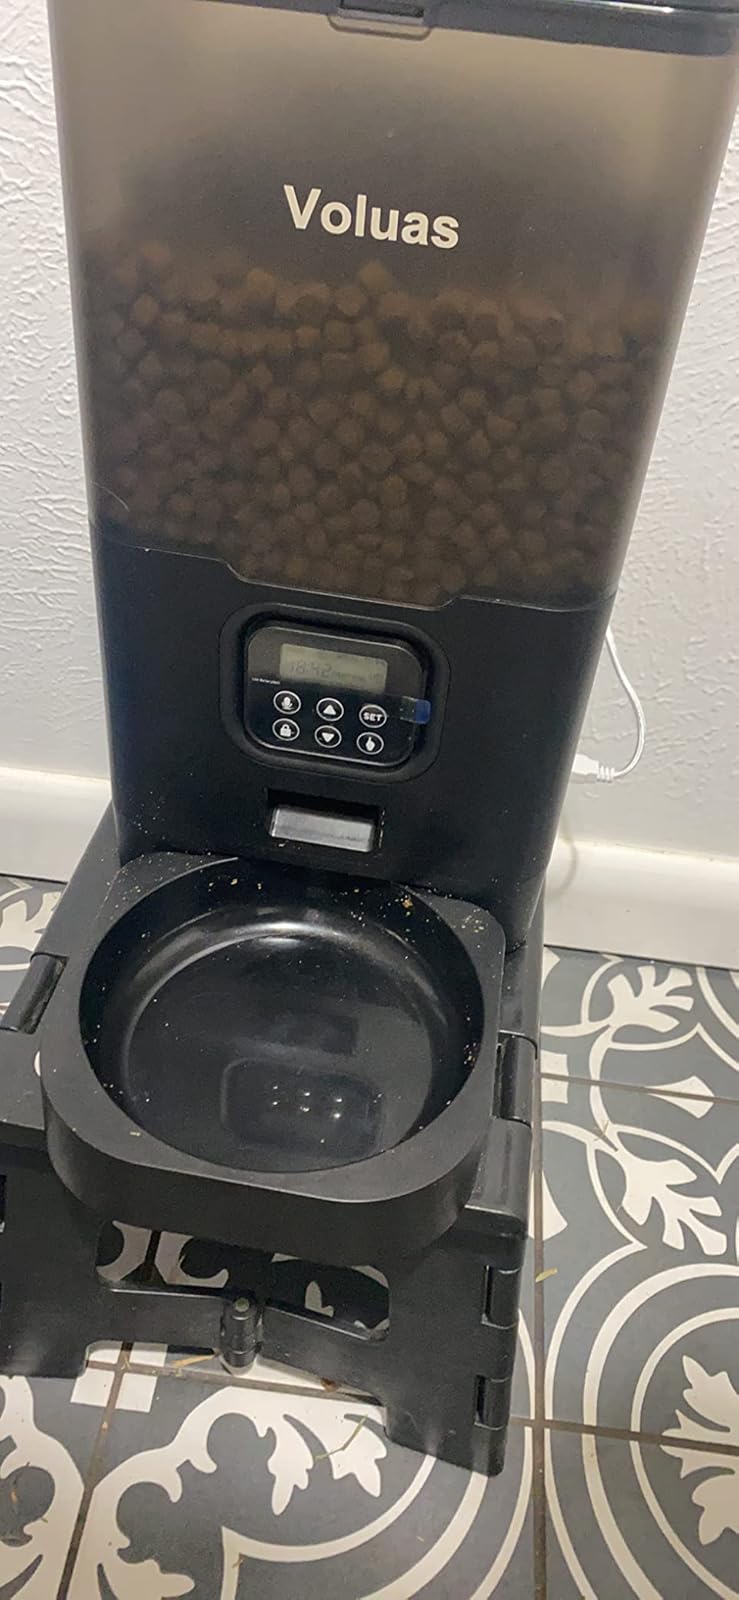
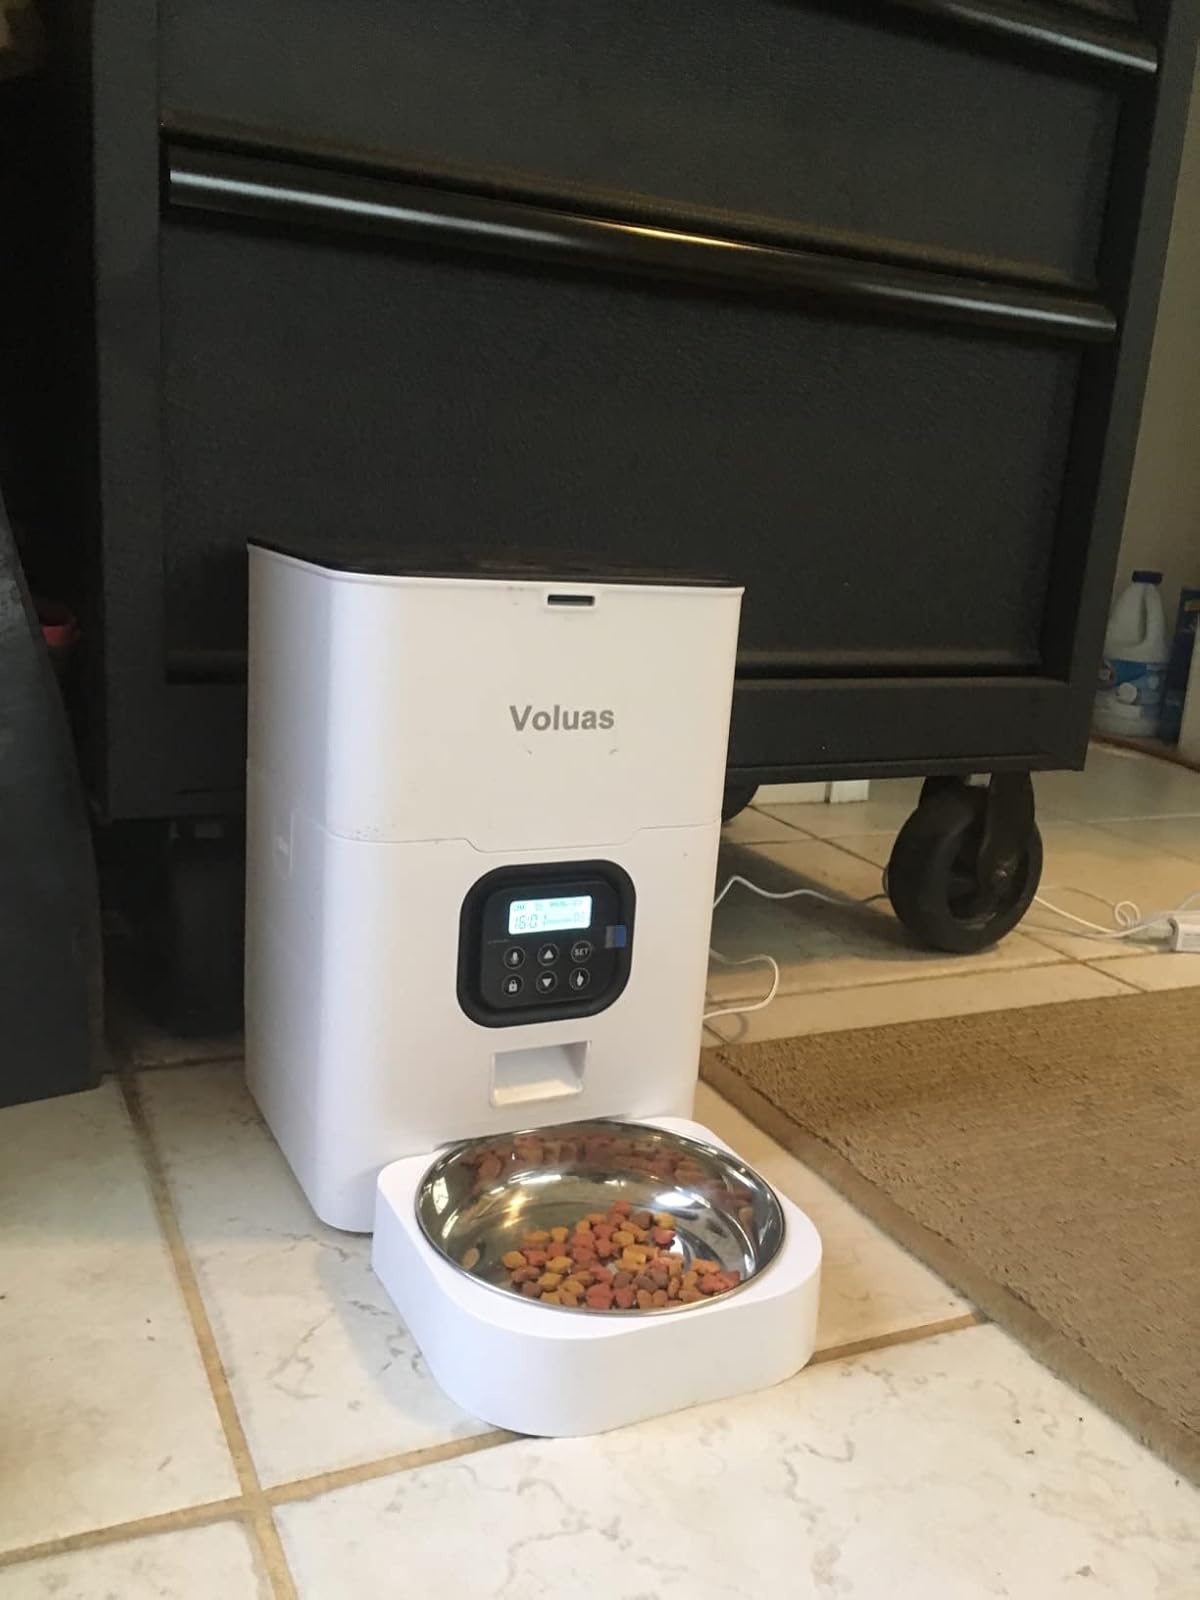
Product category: items_feeder
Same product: no